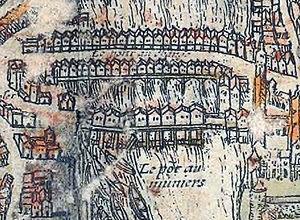
Pont aux Meuniers (muniers) sur le Plan de Braun and Hogenberg (c.1530, publié en 1572, édition of 1593).
Le pont Marchand est un ancien pont de Paris qui reliait l'île de la Cité à la rive droite, à un emplacement un peu en aval de celui de l'actuel pont au Change.